Reach the Rock

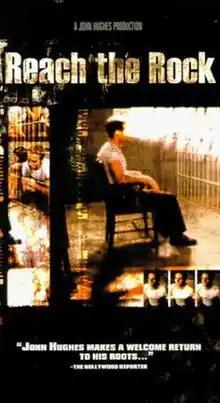
VHS cover

Reach the Rock is a 1998 American comedy drama film directed by William Ryan and starring William Sadler and Alessandro Nivola, and was the final film to be written and produced by John Hughes.